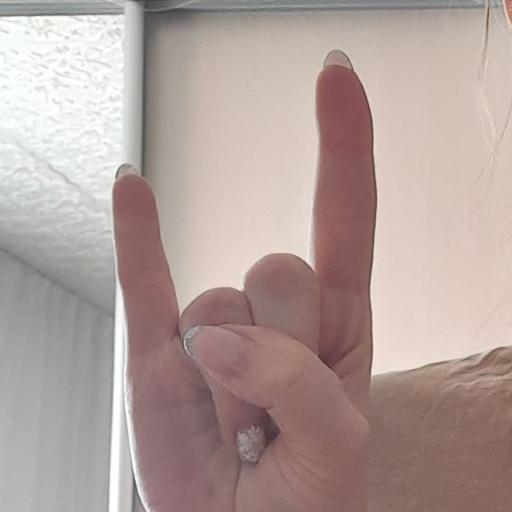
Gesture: rock